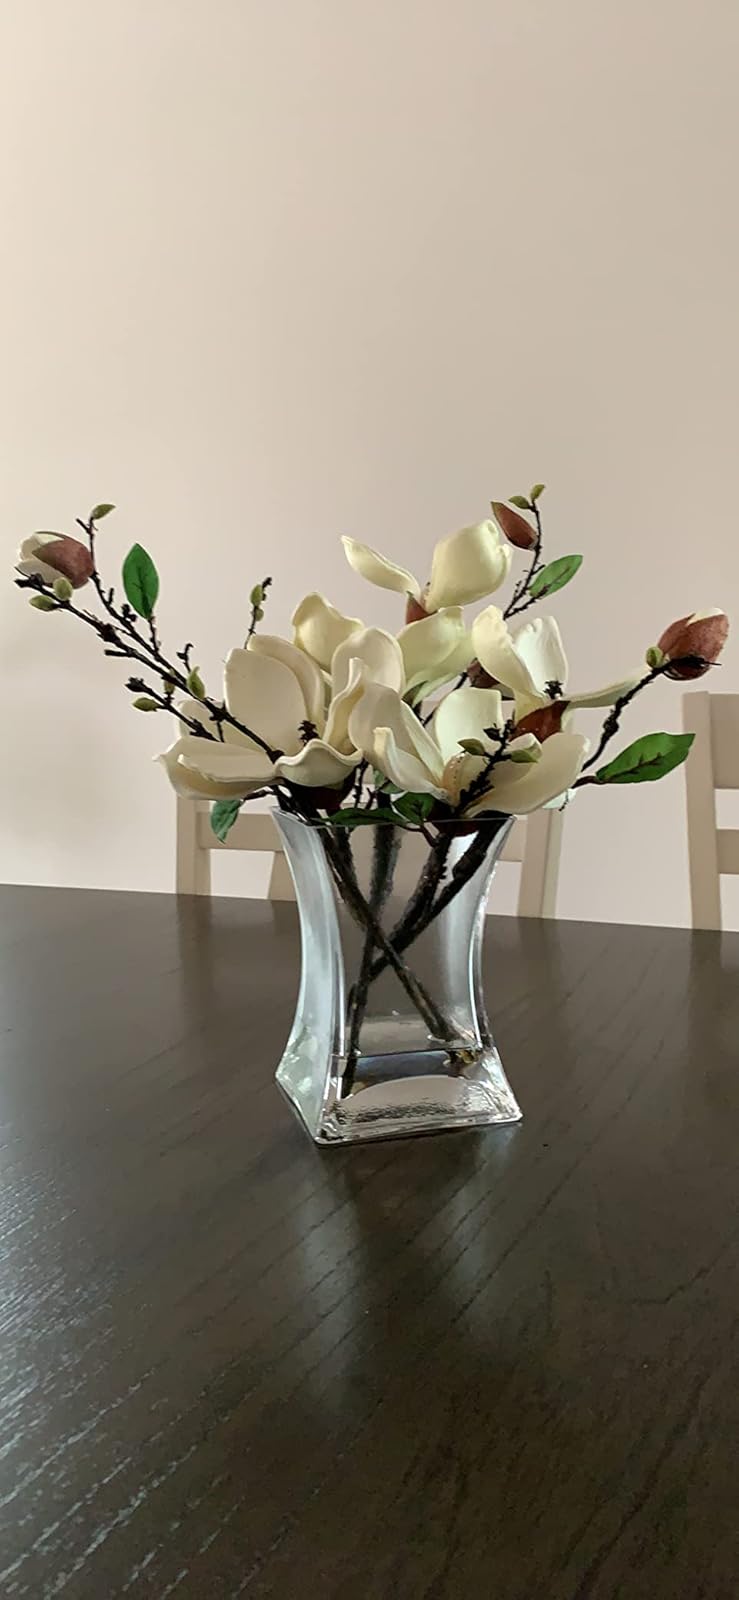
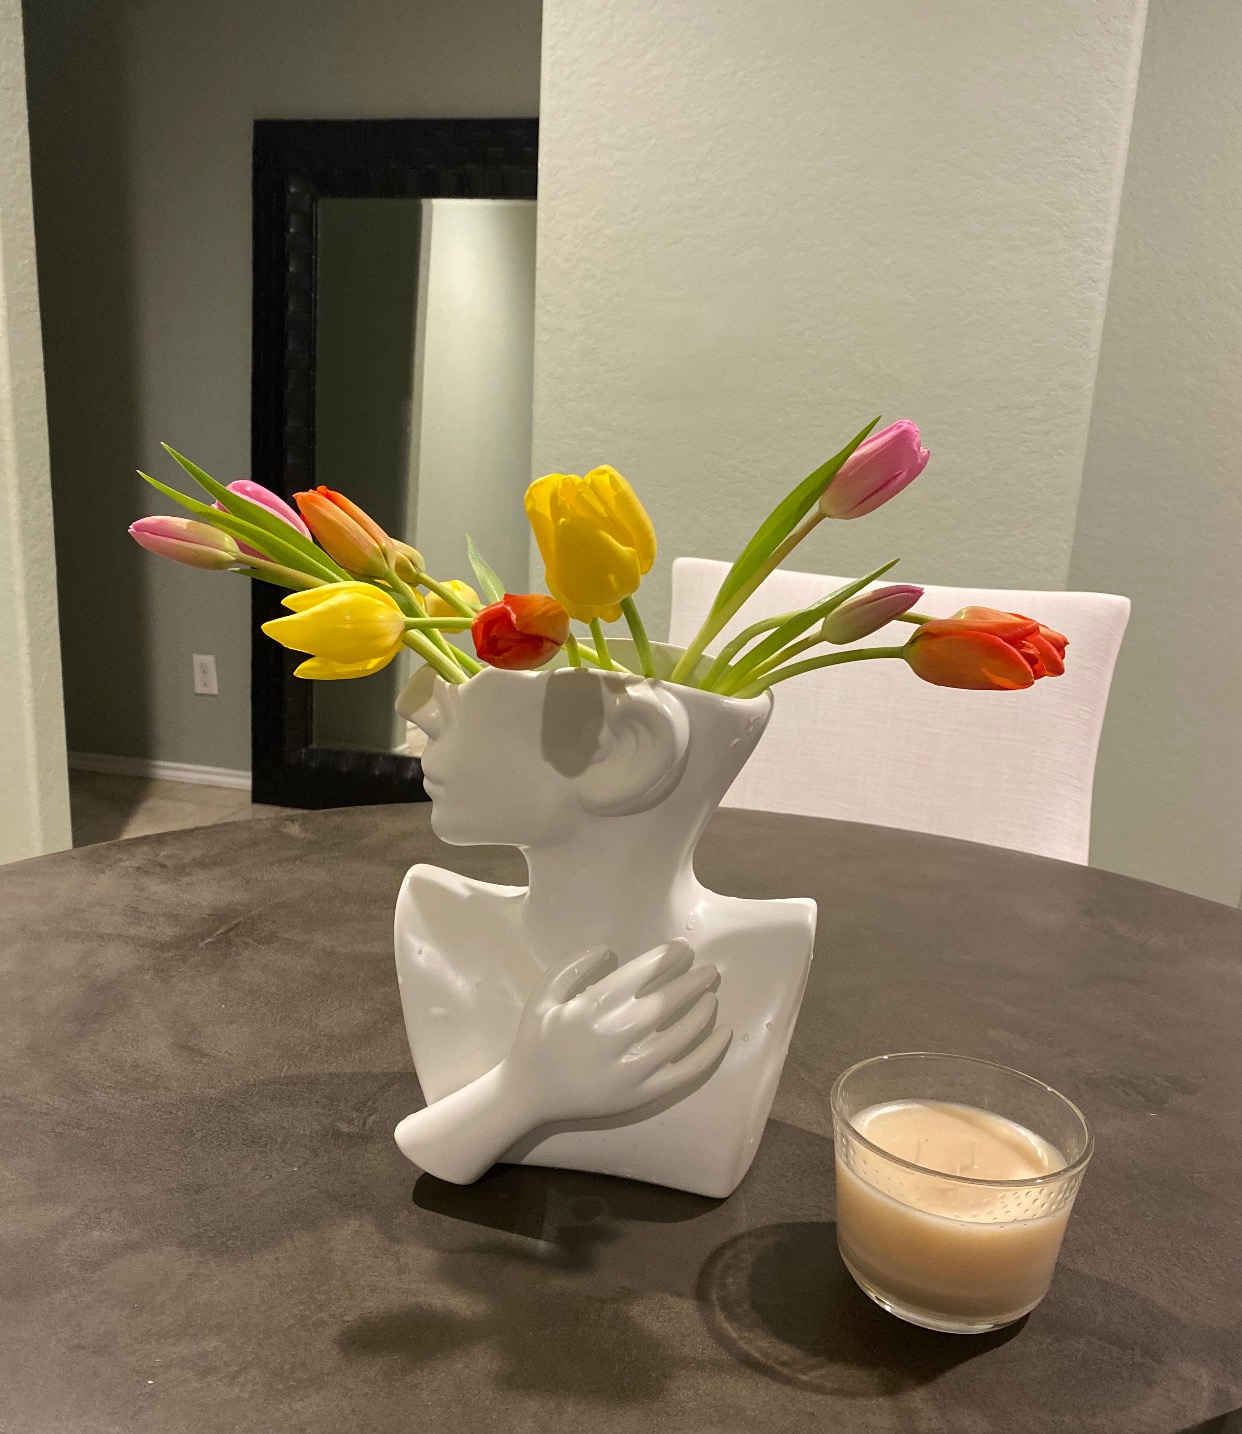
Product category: vase
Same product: no